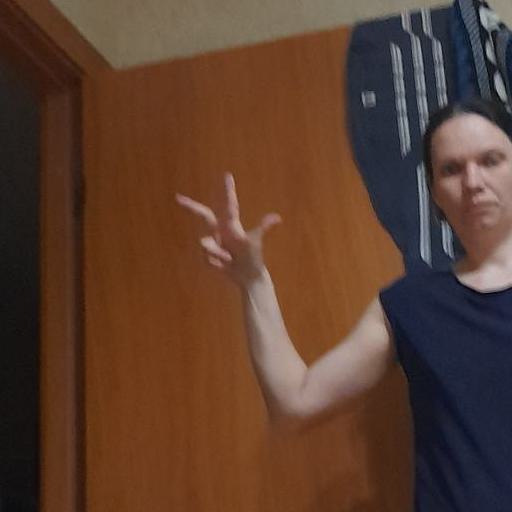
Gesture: three2